Thomas Öberg (singer)

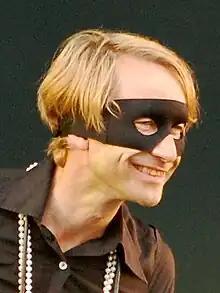
Thomas Öberg in 2009.

Rolf Thomas Öberg (born 15 March 1967) is a Swedish musical personality best known as the singer in the acclaimed group bob hund. He was named, in 2000, as the country's best singer. He has gained renown for his musical depth and unique lyrics as well as extremely energetic stage presence.